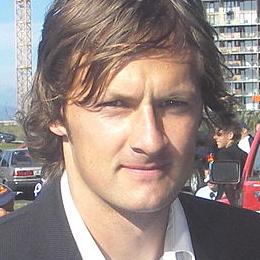
Age: 26